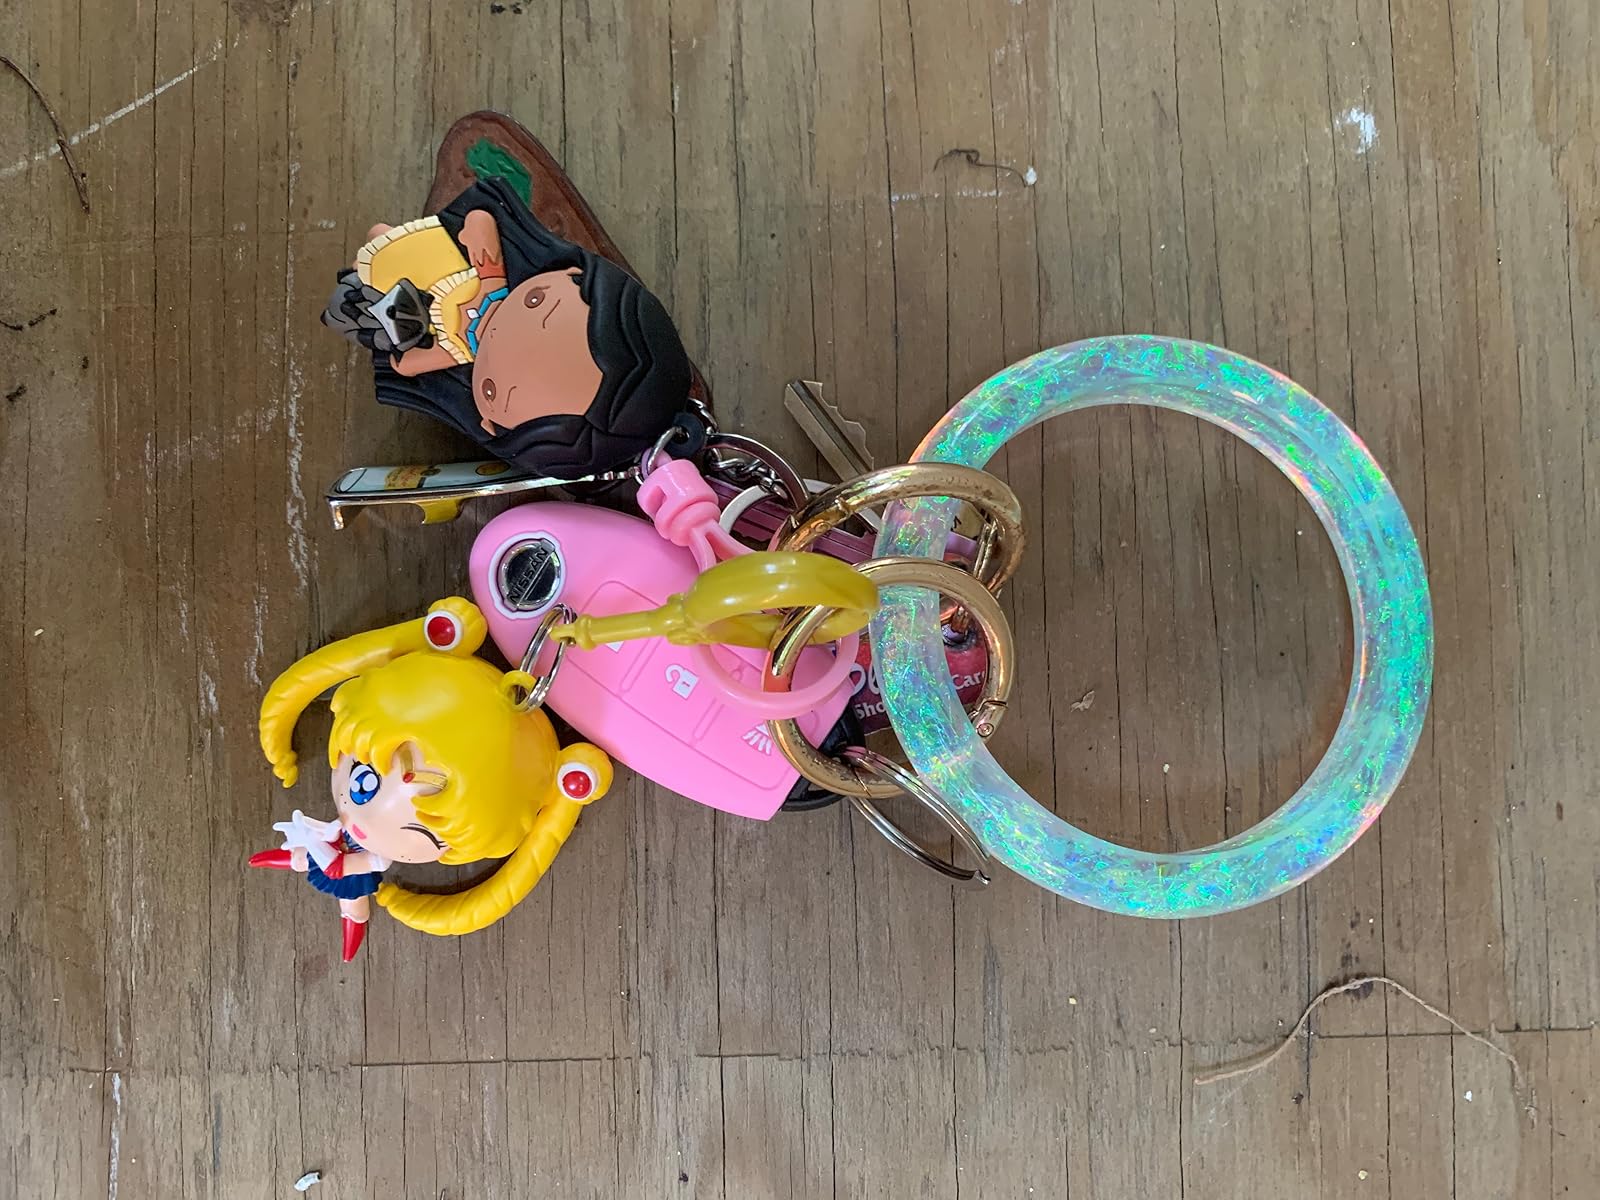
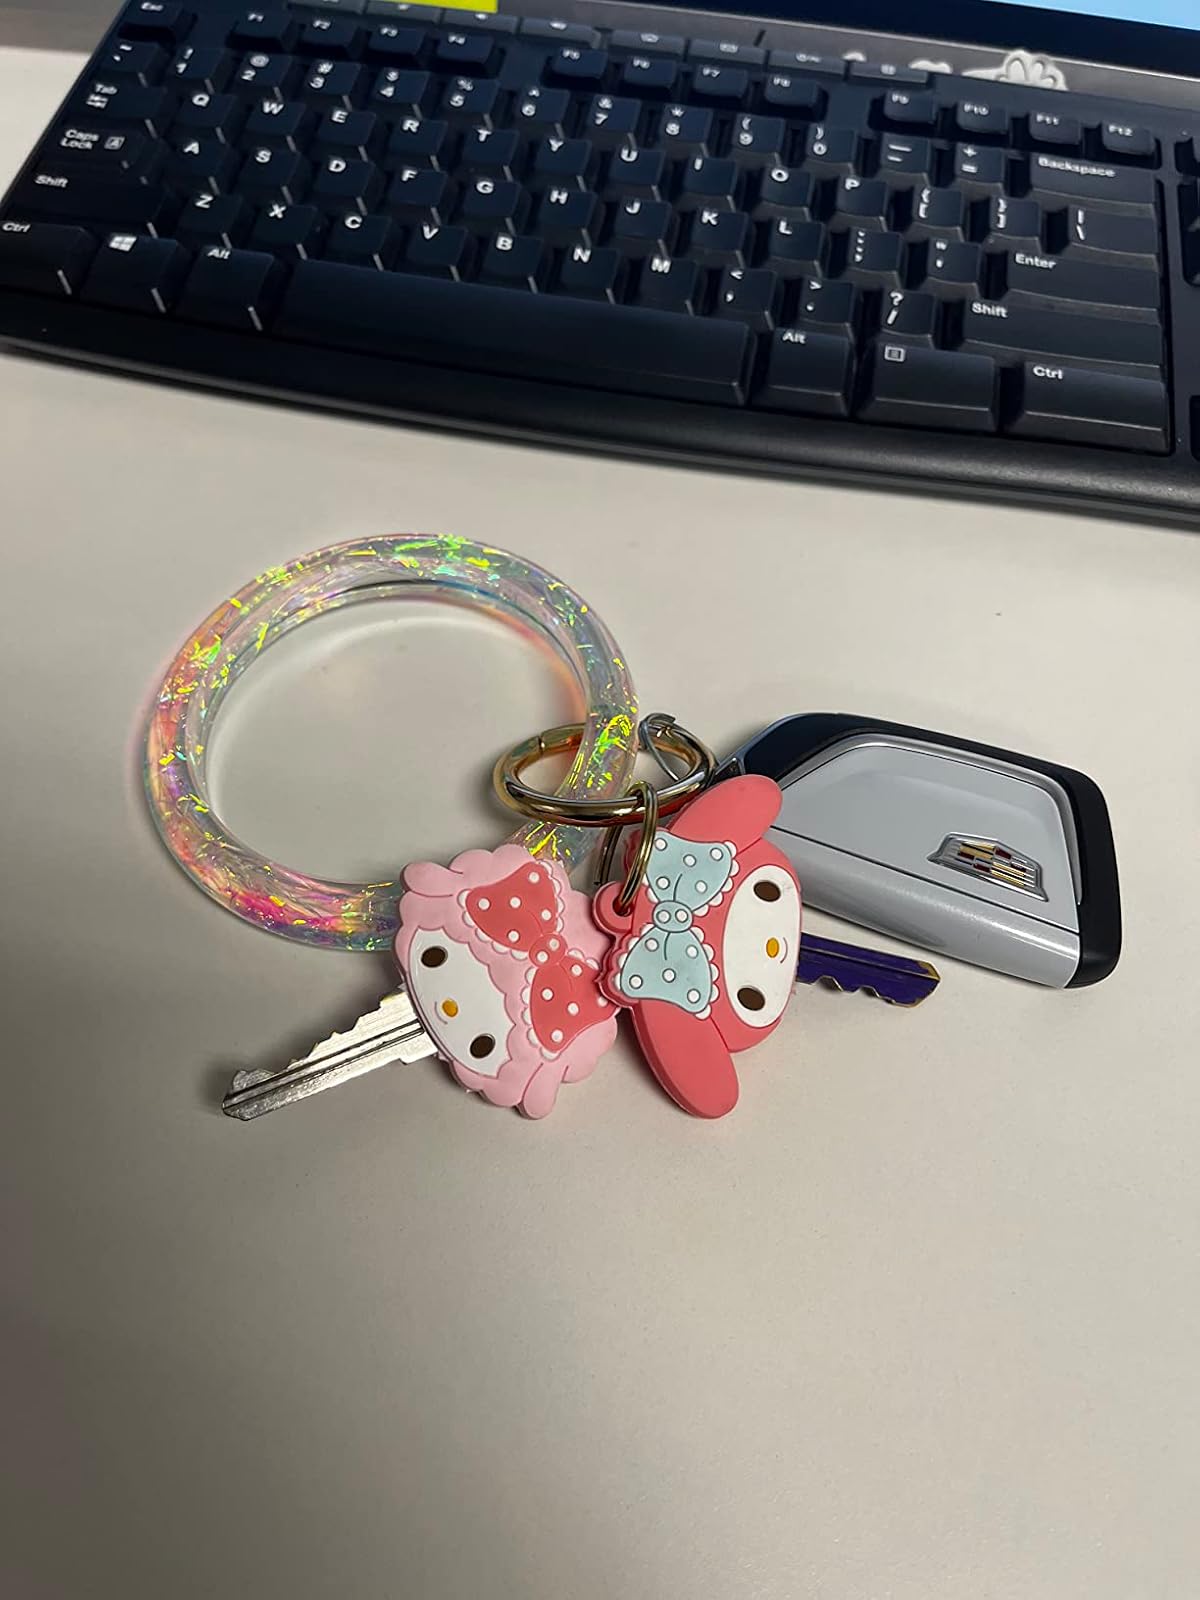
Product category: accessories_keychain
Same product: yes